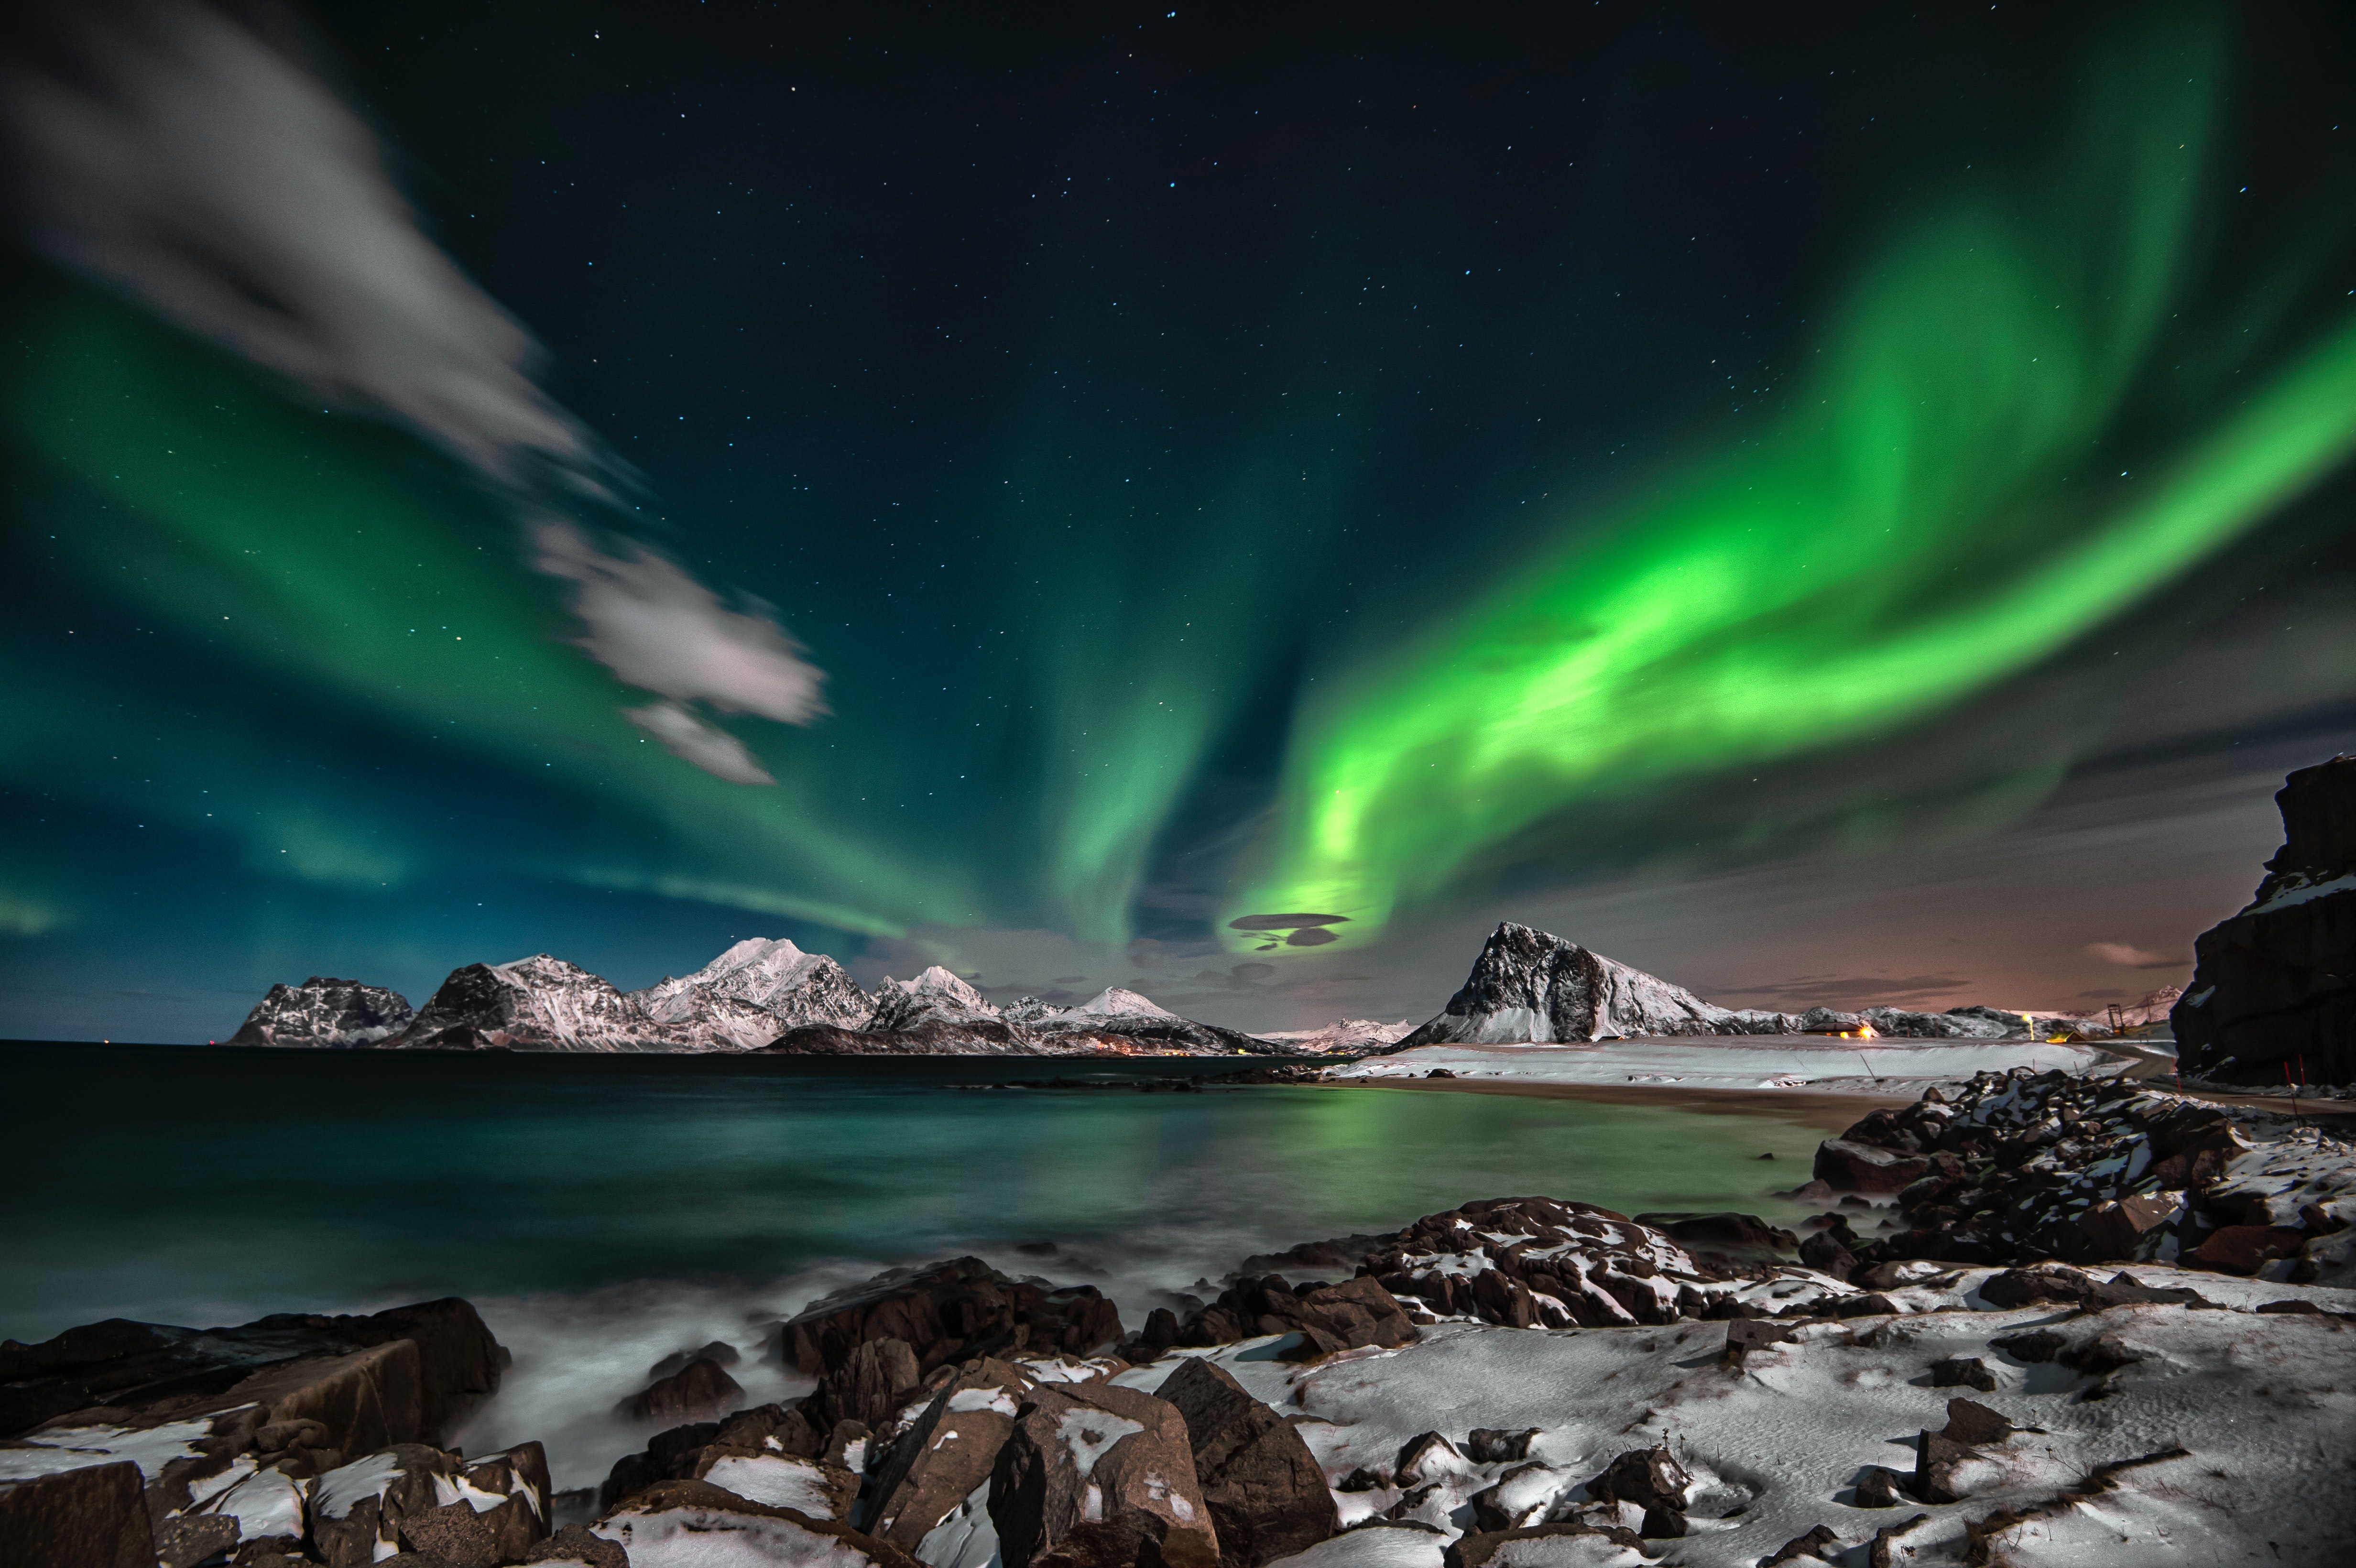
northern lights, mountains, water, cloud, sky, atmosphere, natural landscape, nature, natural environment, body of water, coastal and oceanic landforms, aurora, atmospheric phenomenon, landscape, horizon, lake, morning, geological phenomenon, freezing, wind, space, calm, tree, midnight, ice cap, darkness, coast, mountain, meteorological phenomenon, wilderness, science, night, sound, dawn, reflection, ocean, winter, rock, lake district, art, loch, polar ice cap, glacial landform, road, bay, reservoir, wave, sea, tundra, inlet, hill, arctic, arctic ocean, panorama, ice, mountain range, painting